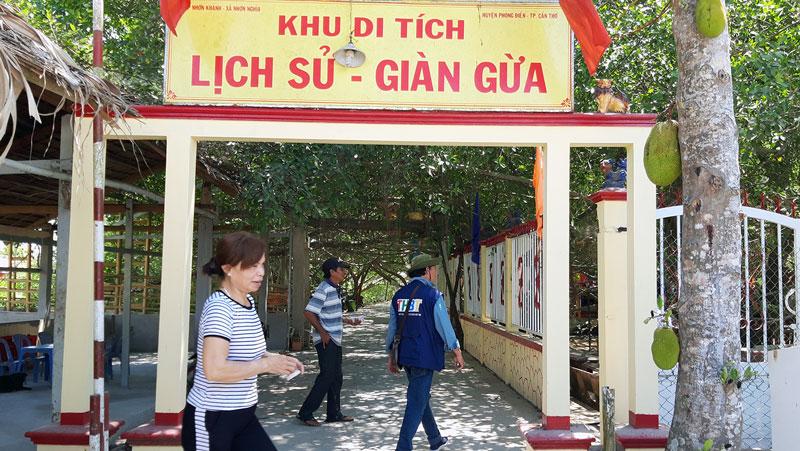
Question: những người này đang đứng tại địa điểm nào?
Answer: khu di tích lịch sử giàn gừa